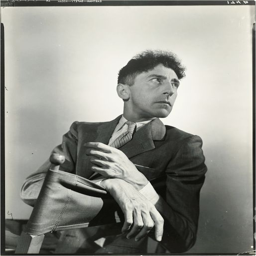
a portrait of novelist by visual artist